John Scannell

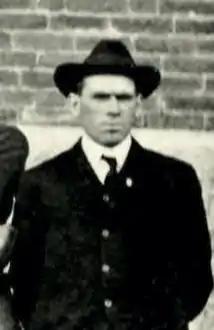
Scannell in "The New Hampshire College Monthly" of March 1903

John Thomas Scannell (January 27, 1872 – October 2, 1951) was an American player and coach of college football, and also a physician. He was the first head coach of the football team now known as the New Hampshire Wildcats.